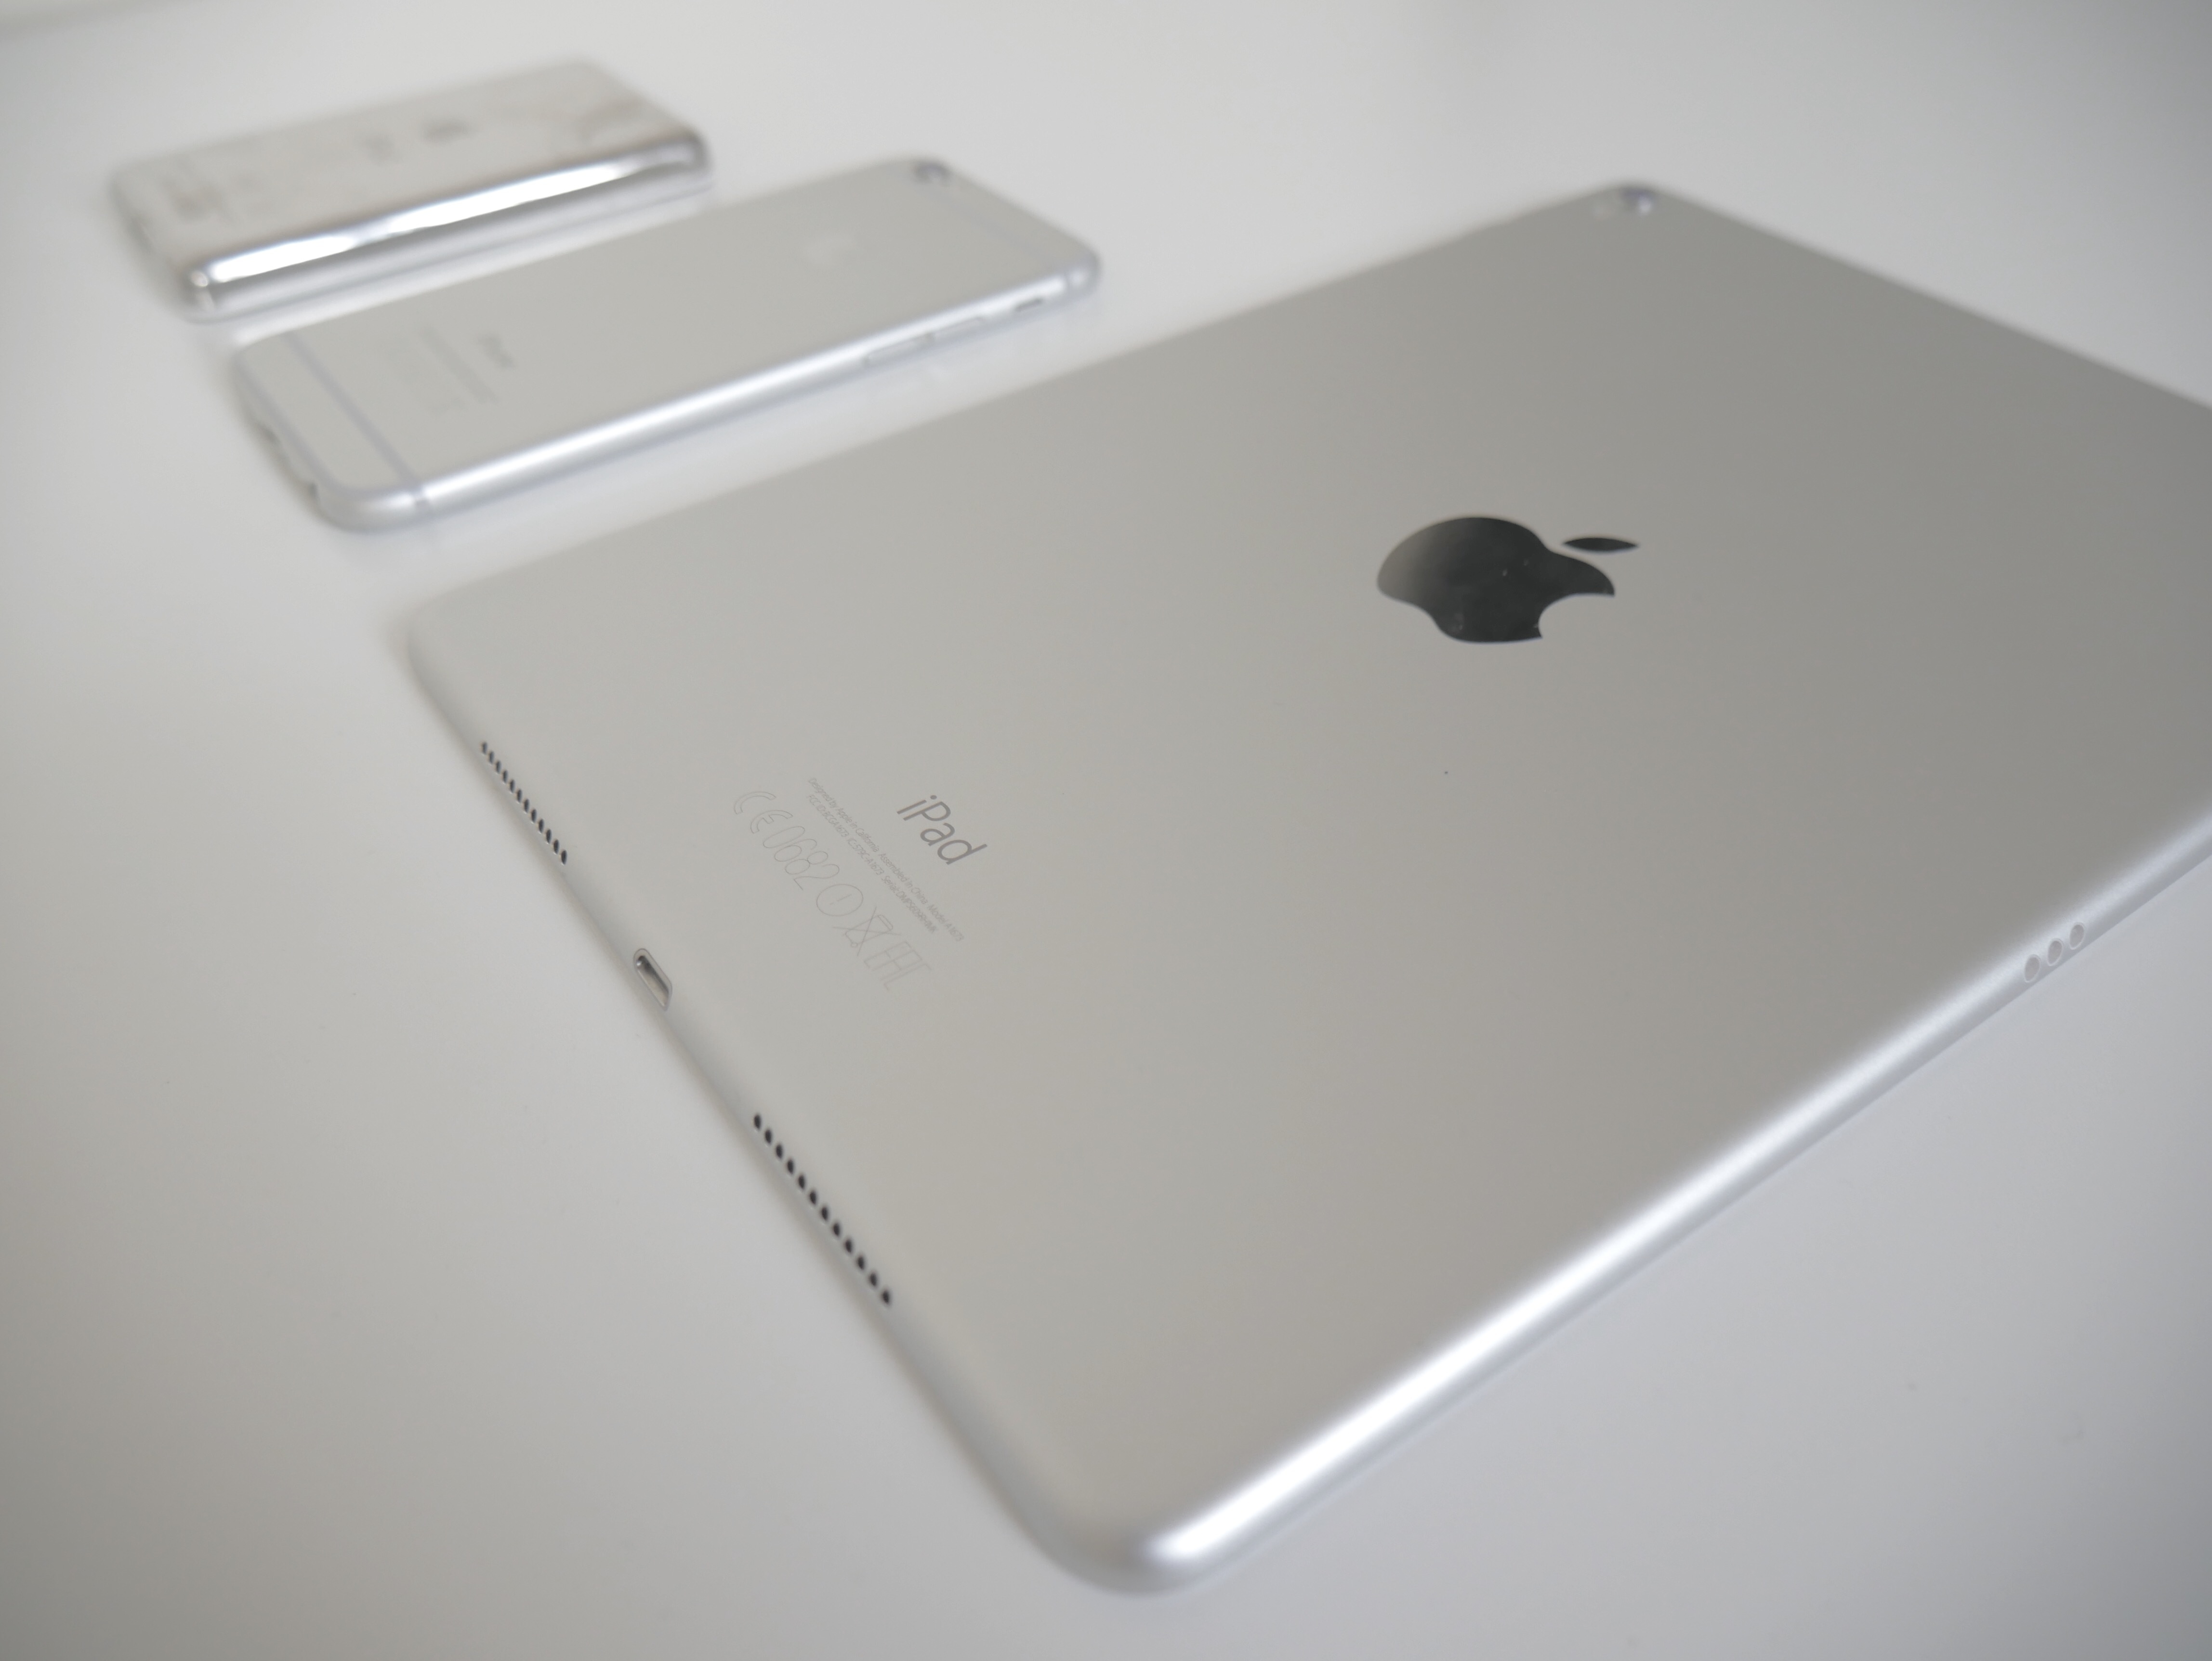
technology, ceiling, gadget, product, electronics, plumbing fixture